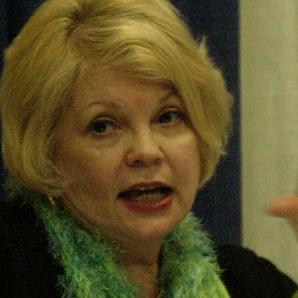
Age: 63